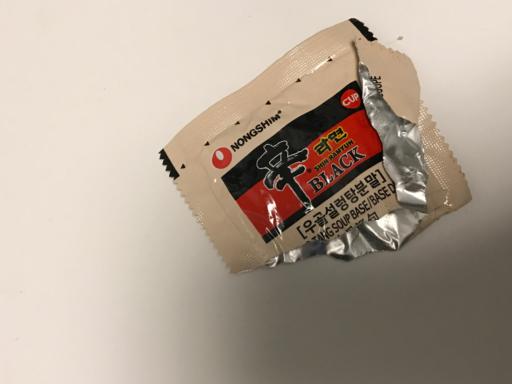
Waste category: trash